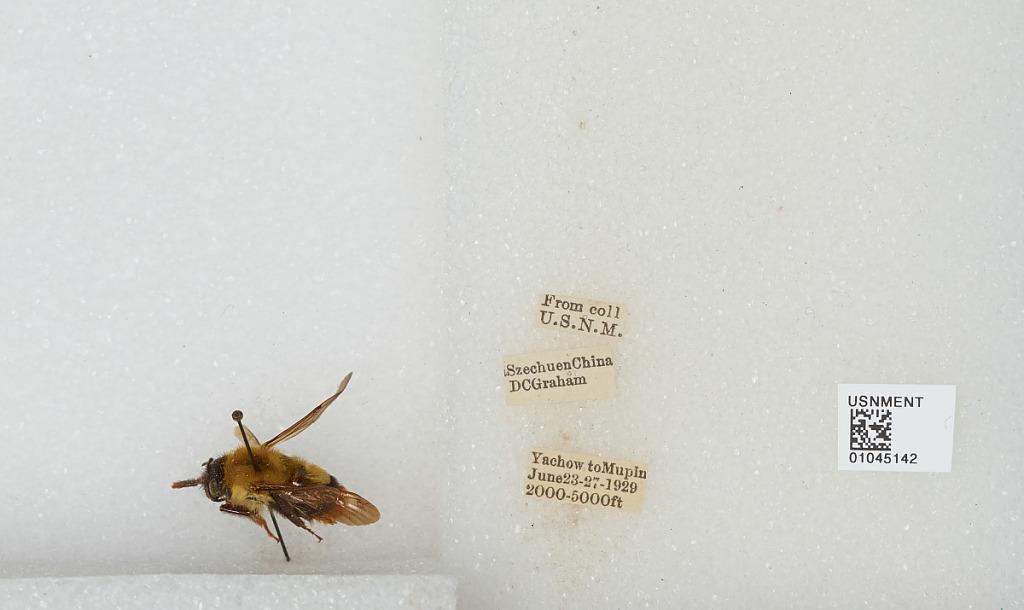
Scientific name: Bombus sp.
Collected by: D. Graham
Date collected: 1929-6-23
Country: China
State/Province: Sichuan
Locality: Yucheng to Muping